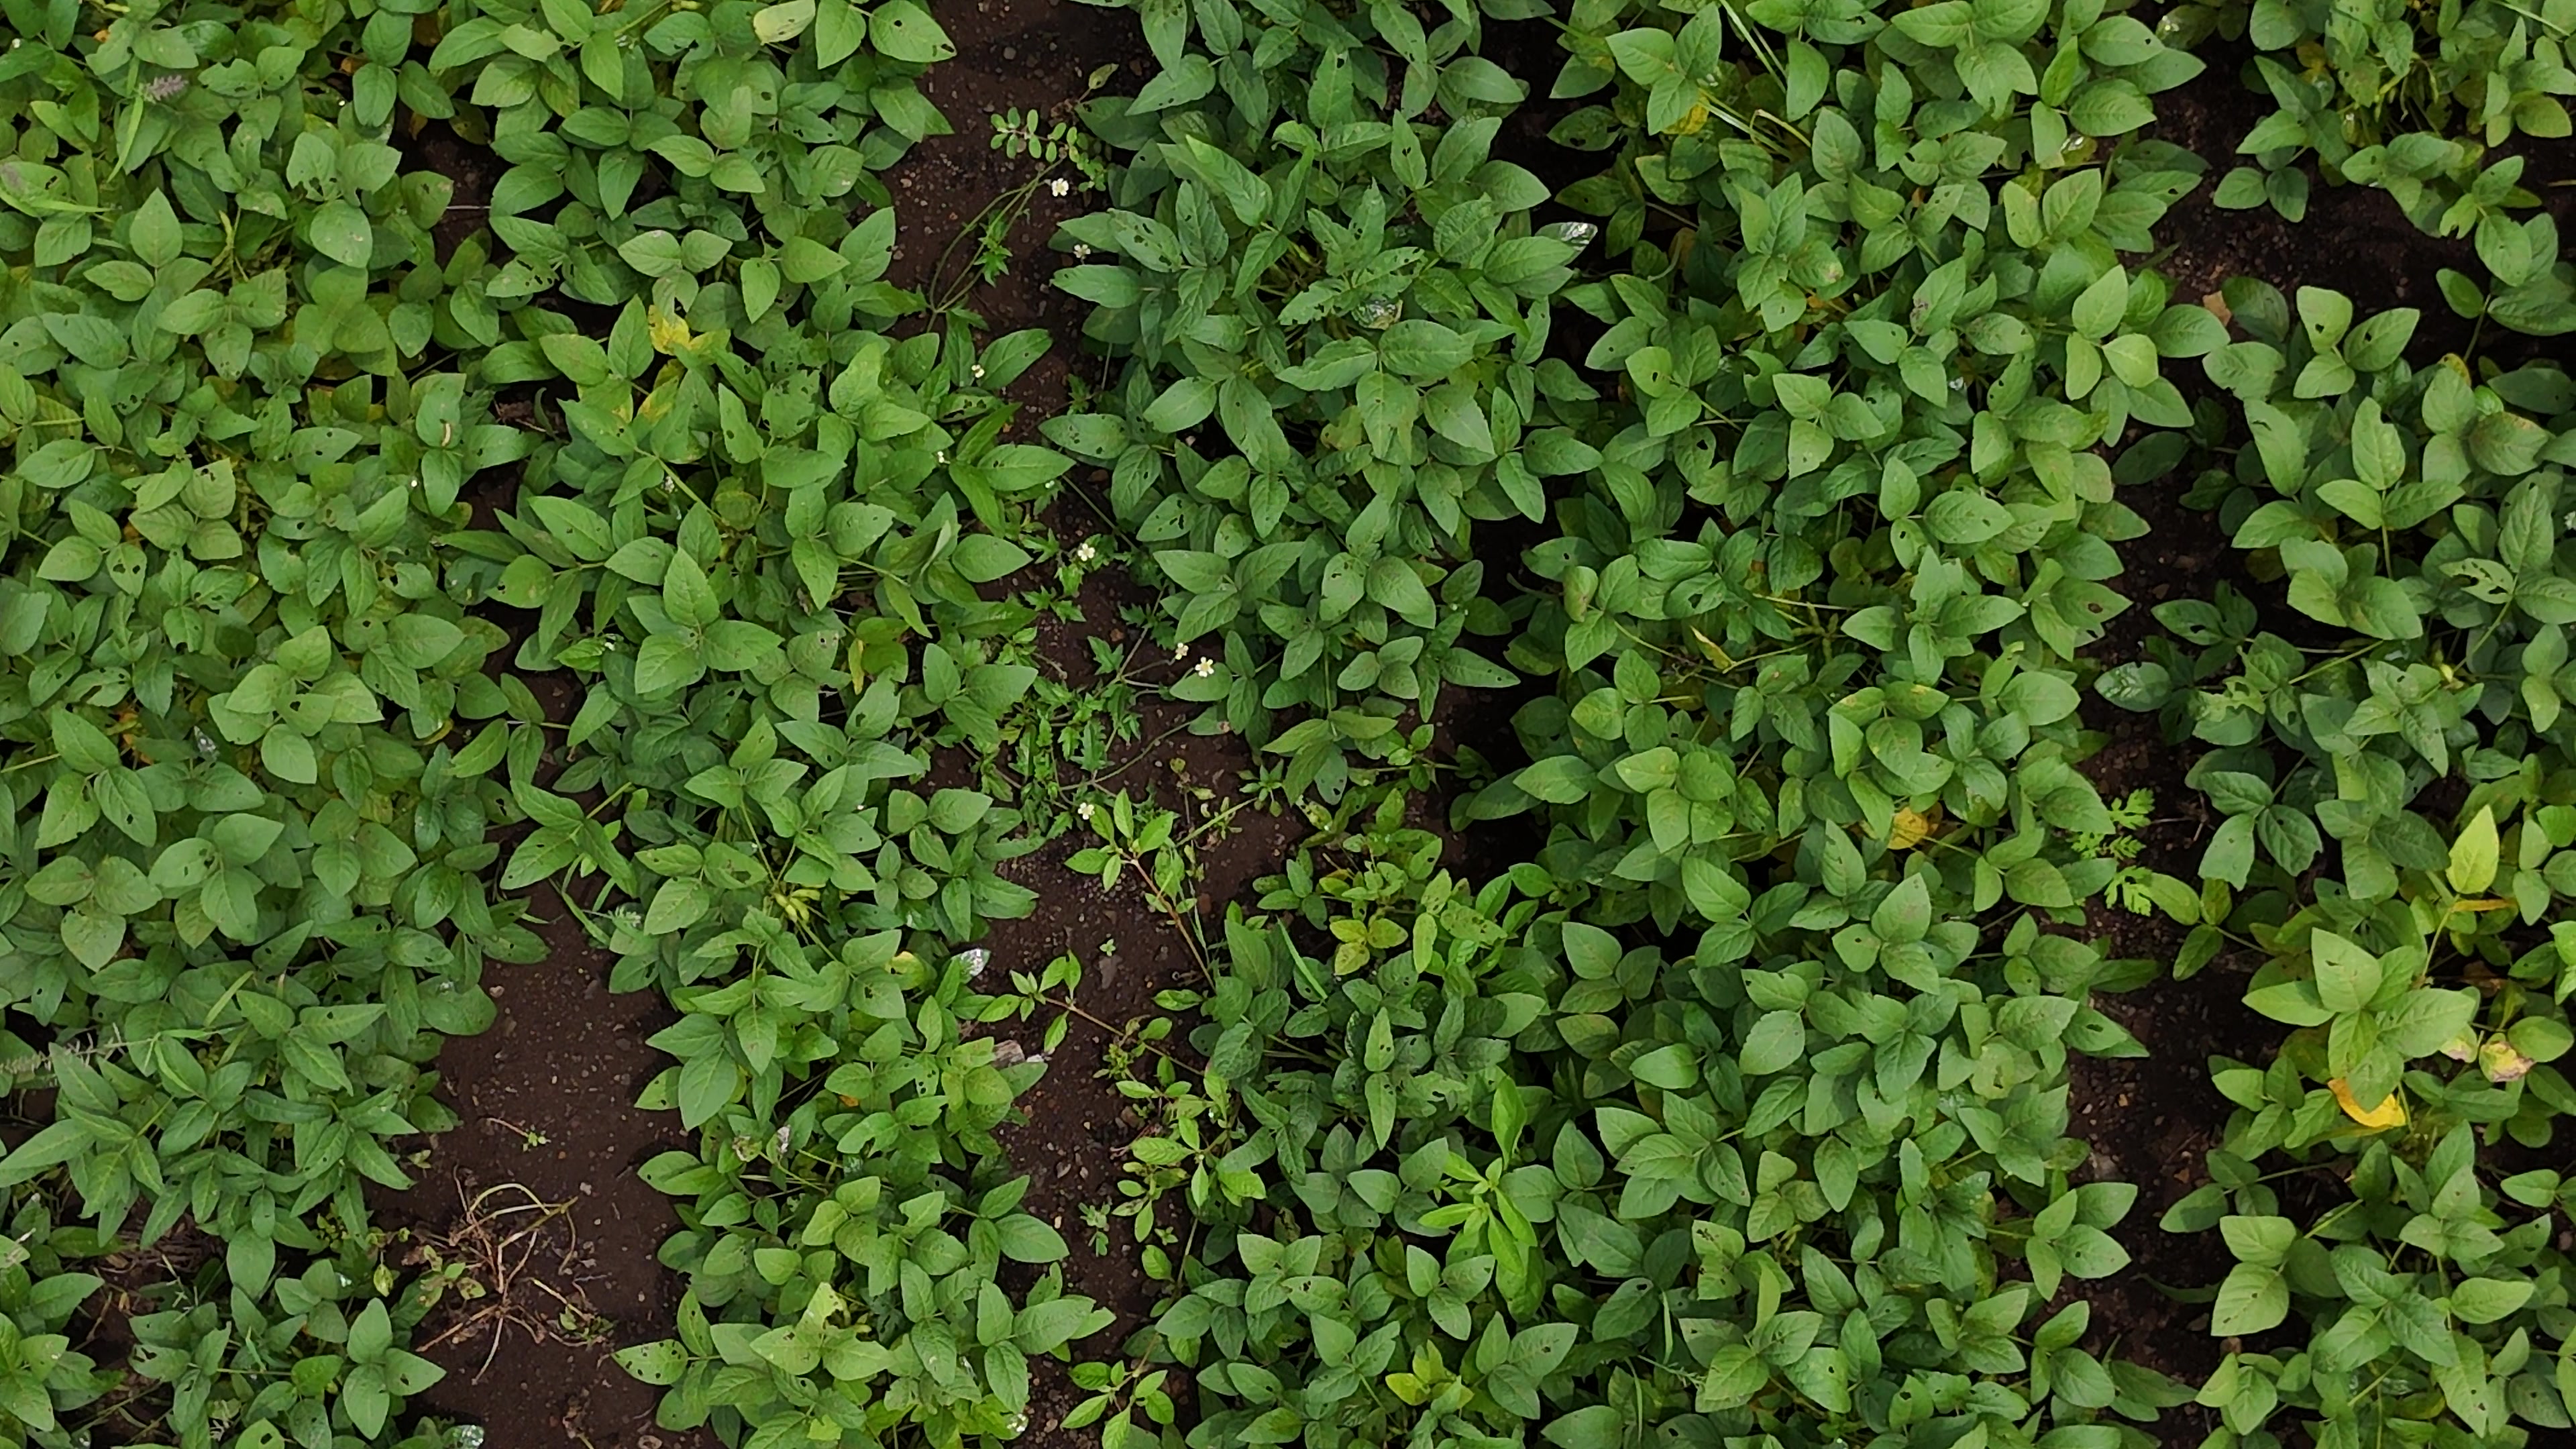
Label: Mosaic